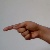
The image shows a hand gesture representing the letter 'G' in Indian Sign Language.